Mussorgskij (crater)

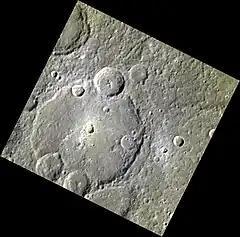
MESSENGER approximate color image

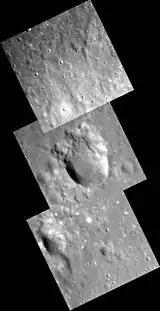
The irregular depression in the center of Mussorgskij crater

Mussorgskij is a crater on Mercury. Its name was adopted by the International Astronomical Union (IAU) in 1979. Mussorgskij is named for the Russian composer Modest Mussorgsky, who lived from 1839 to 1881. The crater was first imaged by Mariner 10 in 1974.